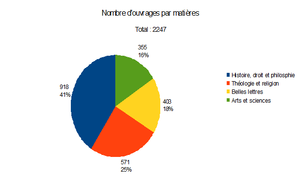
Répartition par matière des ouvrages du legs de l'abbé boisot
Jean-Baptiste Boisot, plus couramment appelé l'Abbé Boisot fut un bibliophile, abbé et érudit connu pour le legs de ses manuscrits aux Bénédictins de l'abbaye Saint-Vincent de Besançon. Parmi ceux-ci se trouvent les papiers du cardinal de Granvelle.